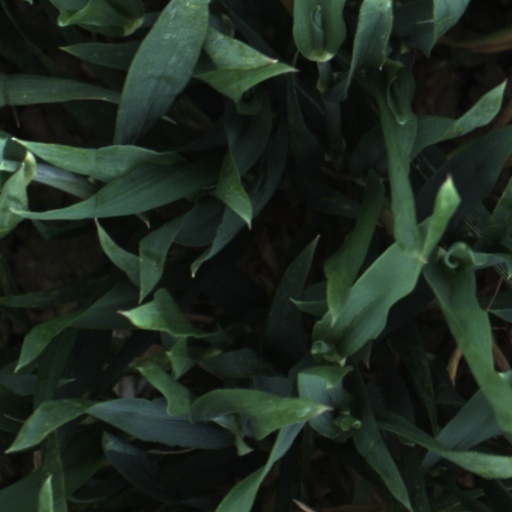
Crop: wheat